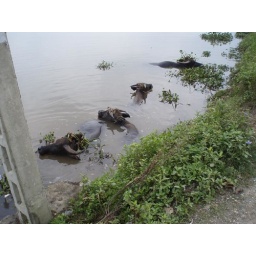
While touring on our bikes we rode by these water buffalo who were enjoying a swim in the river